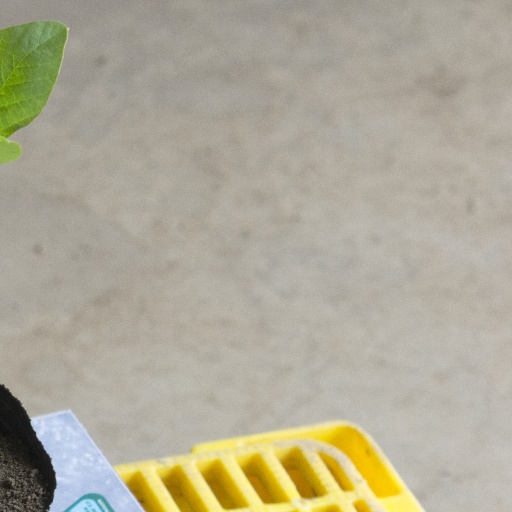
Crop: soybean